Greece at the 1924 Summer Olympics

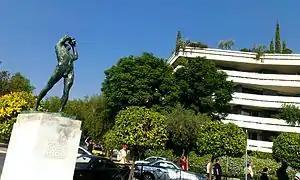
Discobole Finlandais by Konstantinos Dimitriadis, Athens, Greece. The original sculpture is in Randall's Island Park, New York City

Twelve athletes represented Greece in 1924. It was the nation's seventh appearance in the sport.